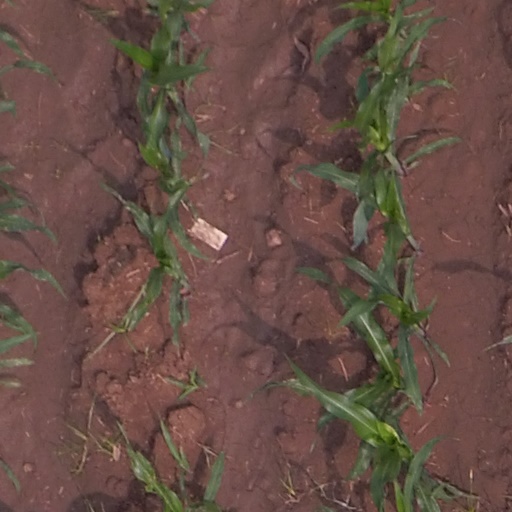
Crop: maize; corn